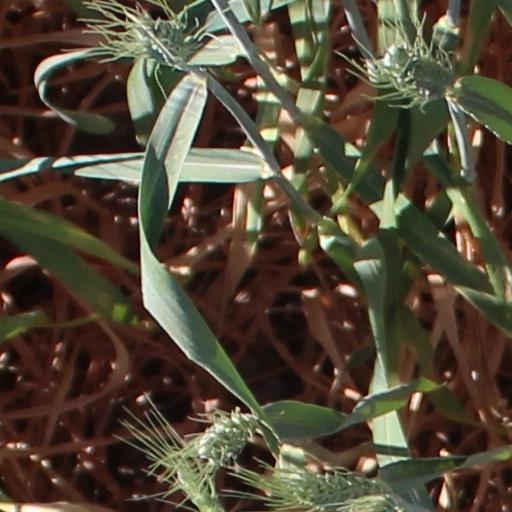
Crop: wheat